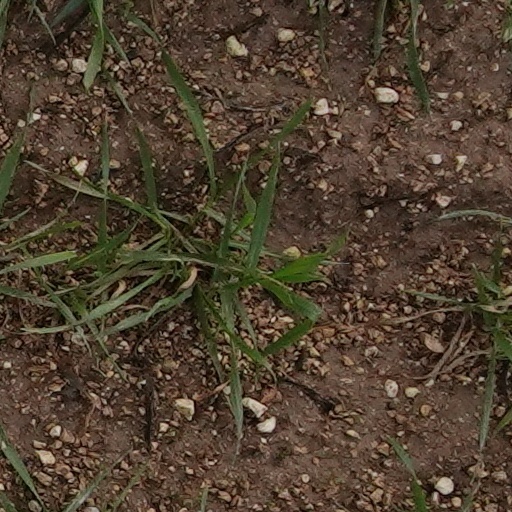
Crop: wheat